Ebrahim Sadeghi

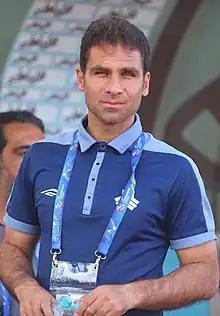
Sadeghi in 2019

Ebrahim Sadeghi (born 4 February 1979) is an Iranian football coach and retired player who played for Saipa for 17 years. He is the manager of Saipa in Azadegan League.